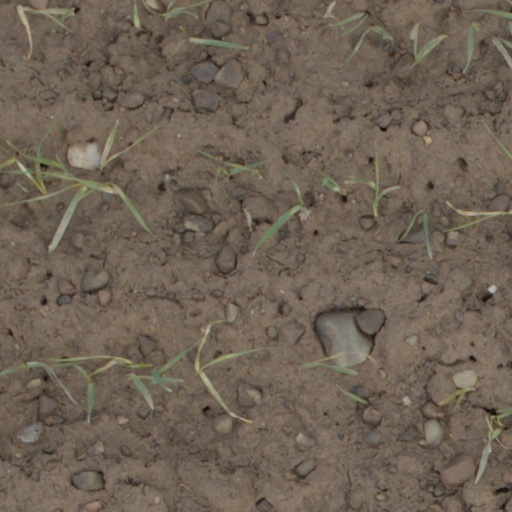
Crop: wheat